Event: Nepal Earthquake
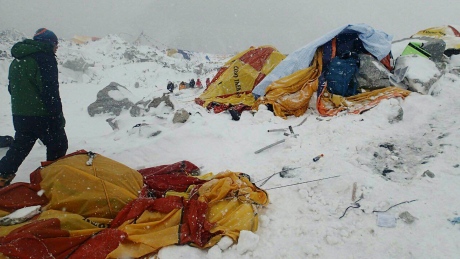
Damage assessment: damage